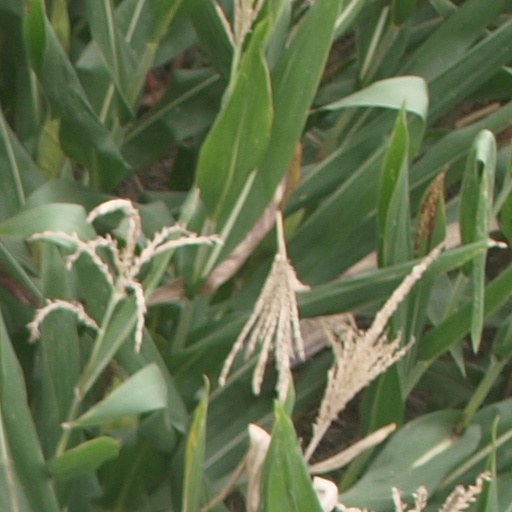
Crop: maize; corn